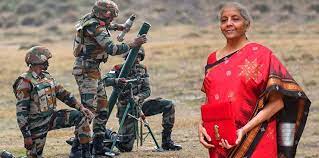
Label: Air Defense